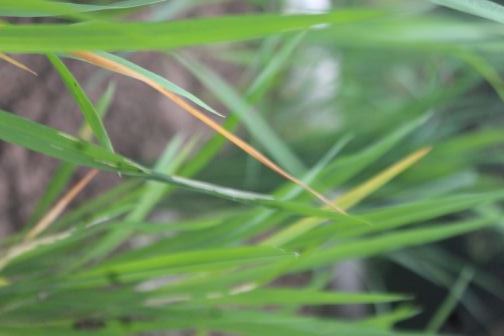
Disease: Tungro